Tamozawa Imperial Villa

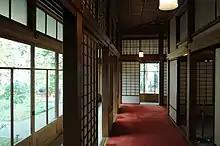
Hallway outside the throne room towards the gardens

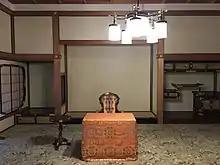
Throne room

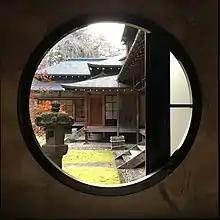
Round window in the emperor's private study

Tamozawa Imperial Villa (田母沢御用邸, Tamozawa Goyōtei) is a former imperial summer residence in Nikkō, Tochigi Prefecture, Japan.